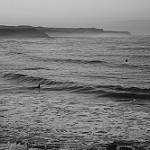
Label: B & W